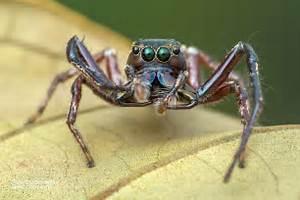
spider